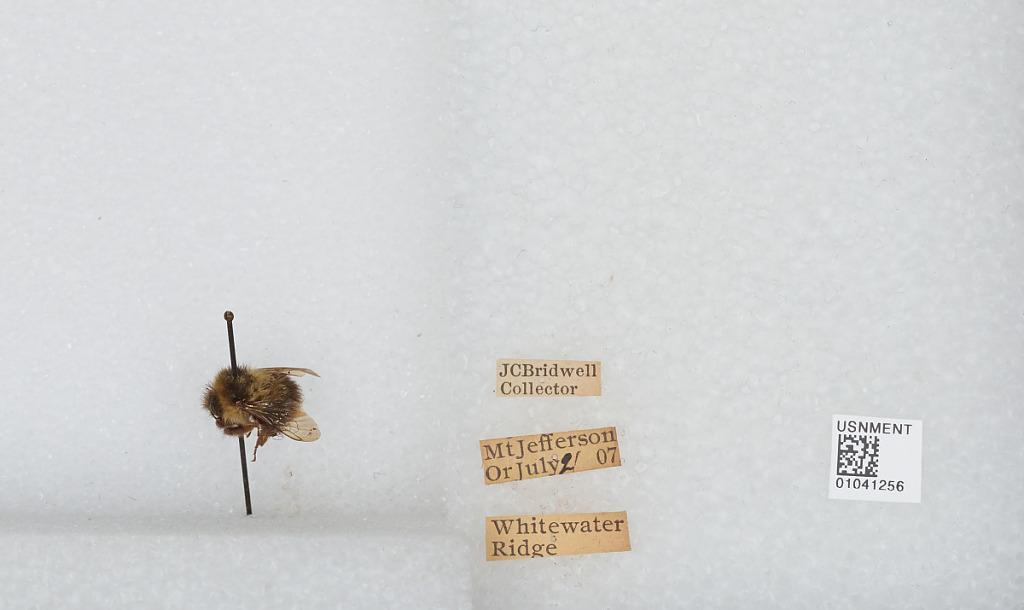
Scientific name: Bombus sp.
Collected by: J. Bridwell
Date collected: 1907-7-21
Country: United States
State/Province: Oregon
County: Linn
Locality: Mount Jefferson, Whitewater Ridge
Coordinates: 44.6742, -121.799